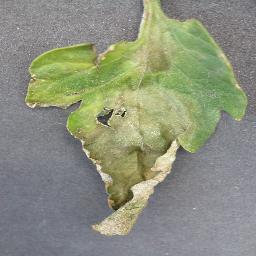
Label: Tomato___Late_blight